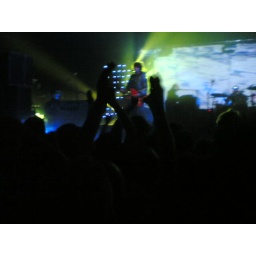
Played the entire set in backlit green furry suits!Manchester Academy